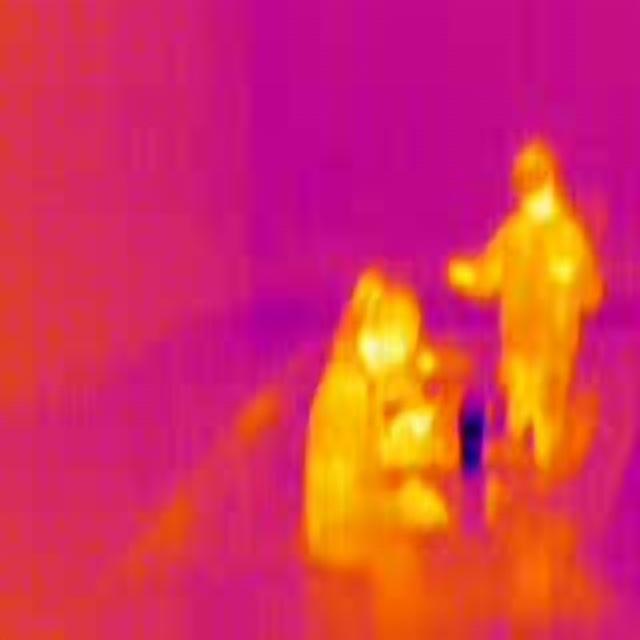
Detected objects:
label: person
label: person